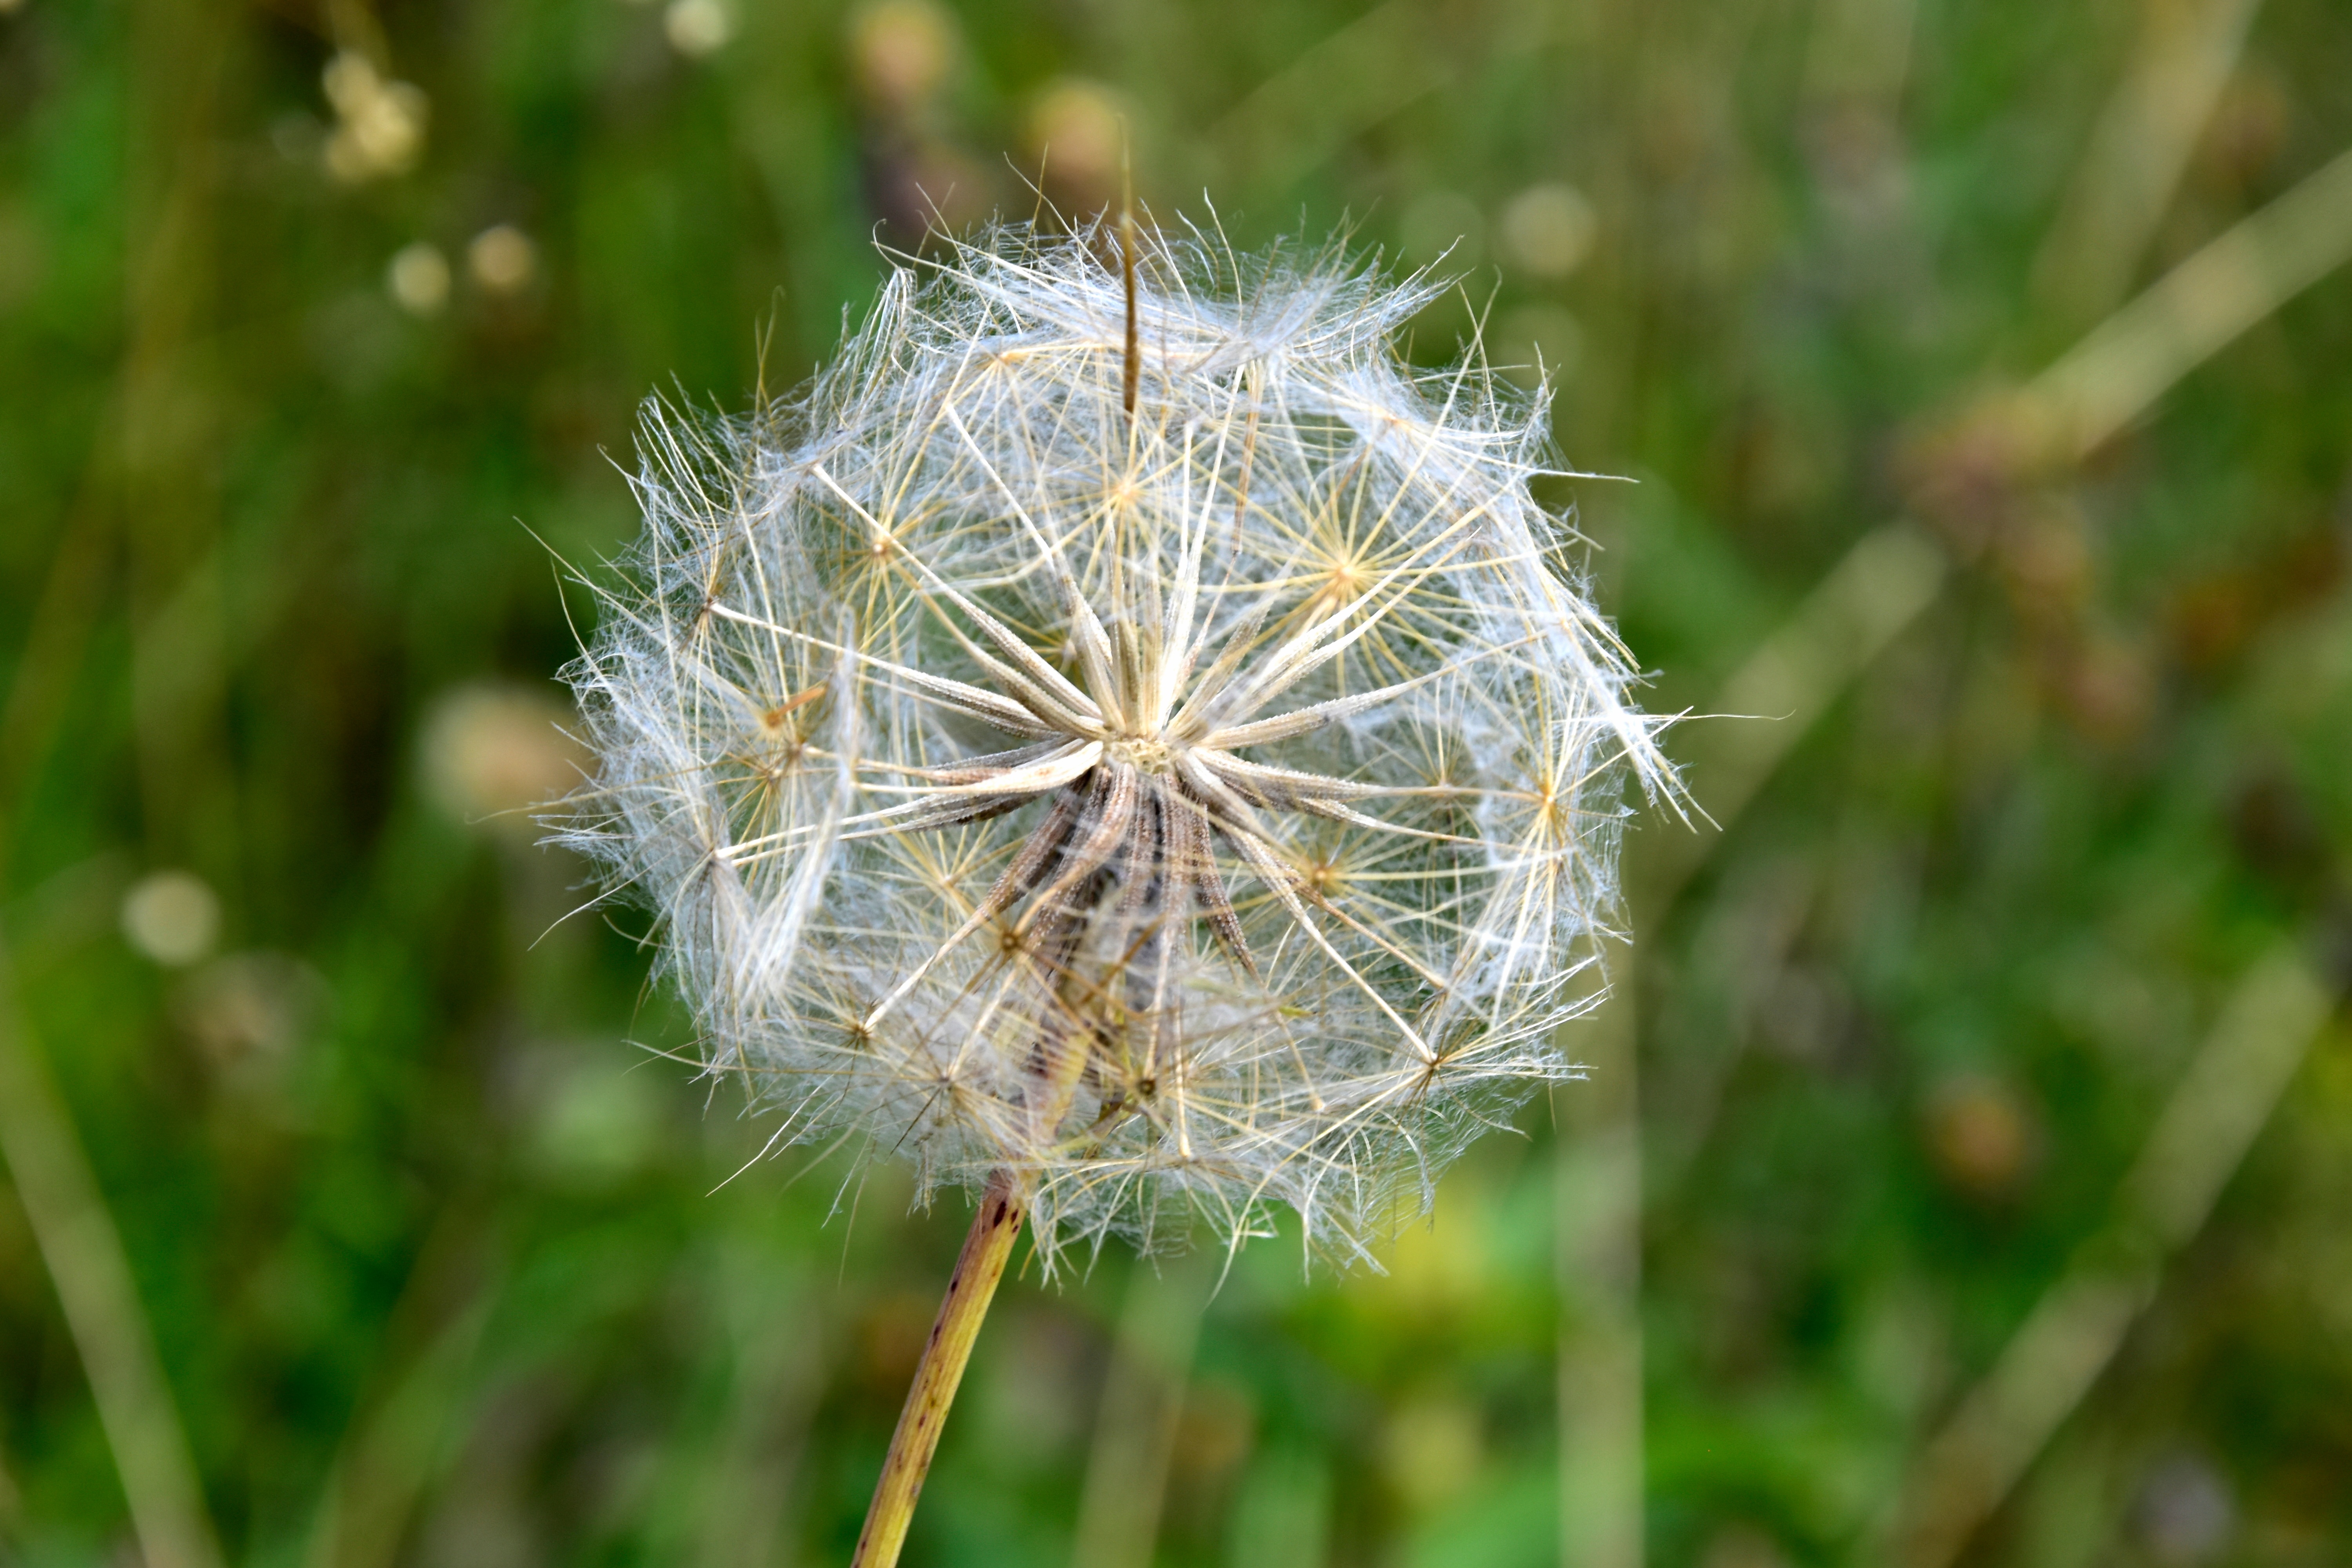
nature, grass, plant, field, meadow, dandelion, prairie, flower, botany, flora, fauna, wildflower, close up, thistle, macro photography, flowering plant, daisy family, grass family, plant stem, land plant, thorns spines and prickles